AO Tennis 2

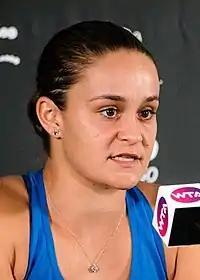
WTA World No. 1 Ashleigh Barty is one of the star players in the game.

"AO Tennis 2" was revealed with a game trailer in November 2019. It is developed and published by the Australia-based video game developer Big Ant Studios, the developer of "AO Tennis". It is the second video game that holds the official license of the Australian Open, which gives the game plenty star players from ATP and WTA, including Rafael Nadal, Stan Wawrinka, Angelique Kerber, Ashleigh Barty and more.